Deir el-Gabrawi

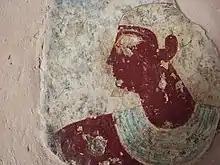
A painted relief from Ibi's 6th Dynasty tomb

During the 6th Dynasty, the powerful nomarchs of the 12th nome of Upper Egypt were buried in rock-cut tombs near Deir El Gabrawi. Some of these nomarchs held the title "Great Overlord of the Abydene Nome", and so controlled a large area extending from the 8th nome (Abydos) to the 13th nome of Upper Egypt.